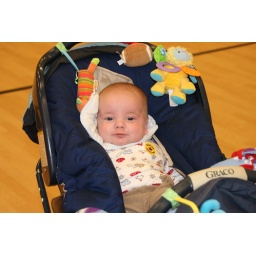
Evan trapped in a car seat